Collegiate wrestling

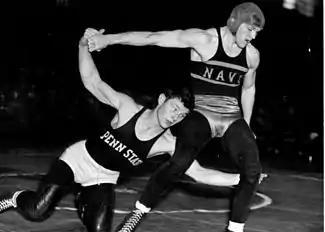
A Navy vs Penn State wrestling match in 1949

In 1903, the first intercollegiate dual meet took place between Yale and Columbia University.